Teiichi Okano

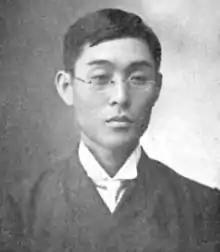
Teiichi Okano (1878-1941)

Teiichi Okano ( "Okano Teiichi"; 16 February 1878, Tottori, Tottori, Japan – 29 December 1941) was a Japanese composer.